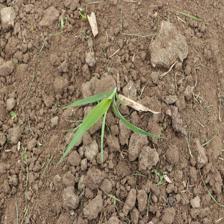
Label: Sorghum